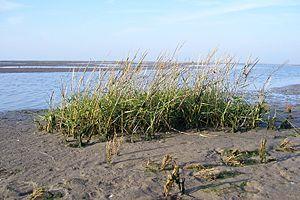
Charles Edward Hubbard est un botaniste britannique, qui s'est spécialisé en agrostologie. Il fut considéré comme une « autorité mondiale en matière de classification et de reconnaissance des graminées ».
Bien qu'il existe plusieurs définitions des espèces envahissantes, elles sont toujours basées sur quatre critères principaux :
Spartina anglica, la spartine anglaise, est une espèce de plantes monocotylédones de la famille des Poaceae, sous-famille des Chloridoideae, originaire d'Angleterre.
Les cent espèces envahissantes parmi les plus nuisibles du monde sont recensées dans une liste élaborée par le Groupe de spécialistes des espèces envahissantes de la Commission de la sauvegarde des espèces de l'Union internationale pour la conservation de la nature, dans le but de sensibiliser sur la complexité, l'importance et les effets des espèces exotiques envahissantes. Cette liste est citée dans diverses publications scientifiques.